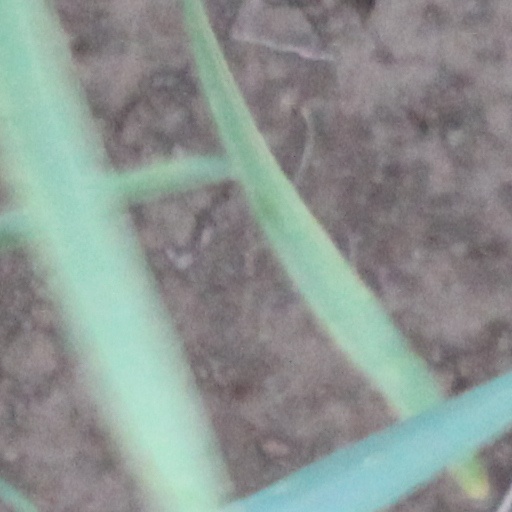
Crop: wheat